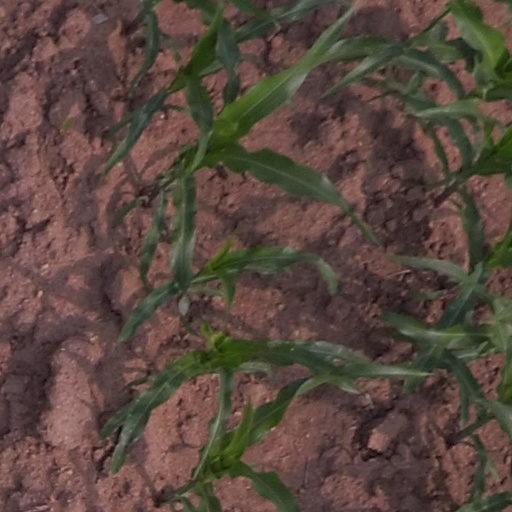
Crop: maize; corn